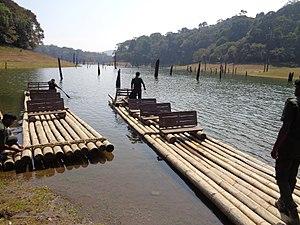
Le flottage du bois est un mode de transport par voie d'eau pour des pièces de bois de tailles variables, à l'état brut ou déjà débitées, assemblées entre elles ou pas. Influencé par les caractéristiques typographiques, hydrographiques, culturelles et climatiques de chaque région du monde, il prend des formes différentes et très variées en fonction des essences d'arbres des grandes zones forestières de la planète, mais surtout de la présence ou du degré de flottabilité du cours d'eau qui est aux abords des massifs forestiers où sont abattus les arbres.